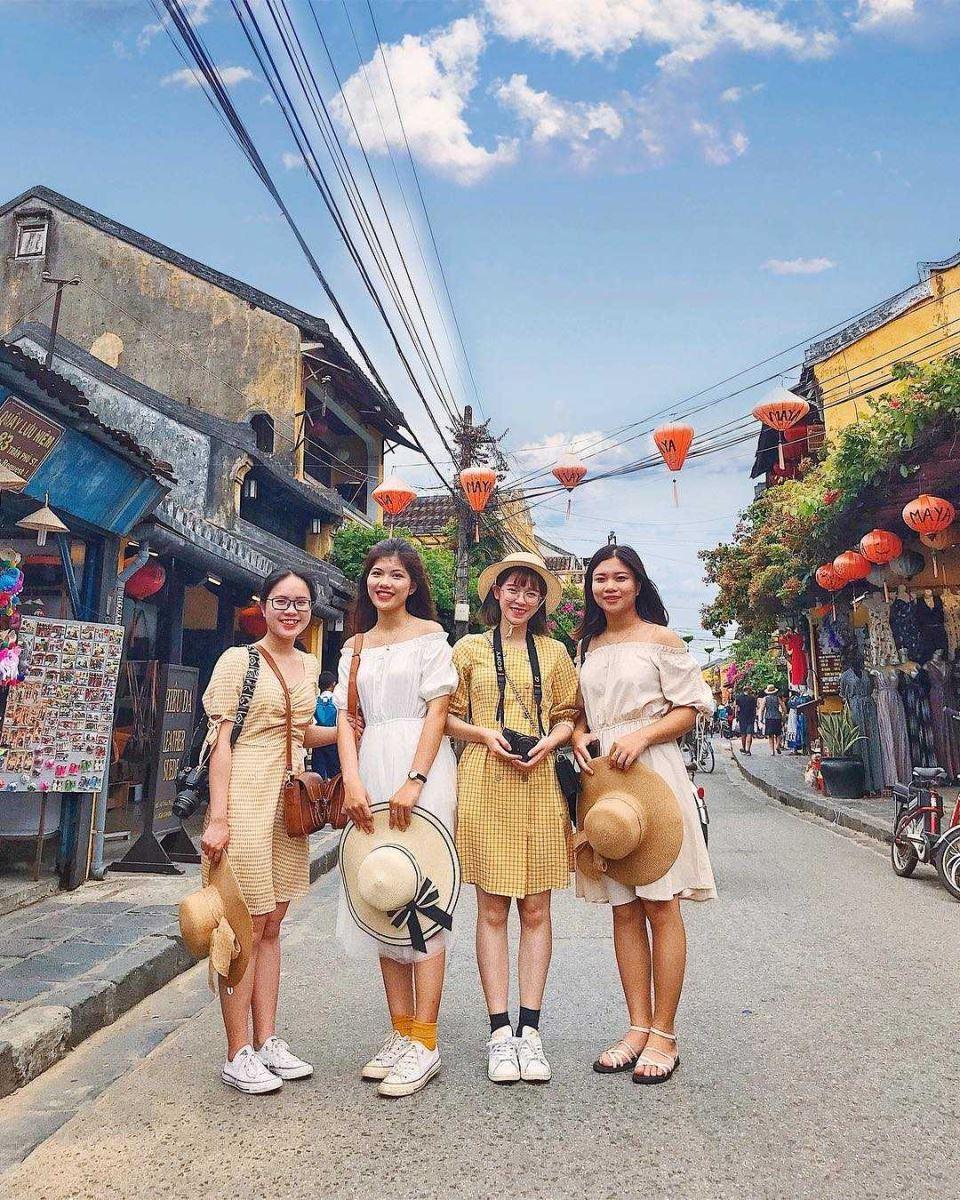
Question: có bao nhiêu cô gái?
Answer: có bốn cô gái